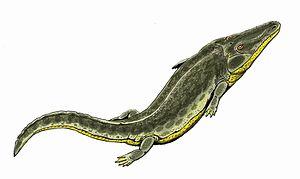
Les Trematosauroidea forment une super-famille éteinte importante d’amphibiens temnospondyles ayant vécu au Trias.
Benthosuchus est un genre éteint de temnospondyles du Trias inférieur, découvert en Russie.